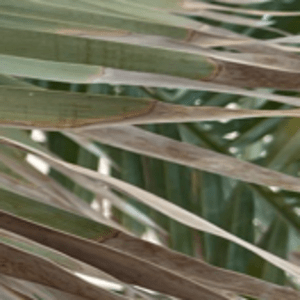
Label: Potassium Deficiency